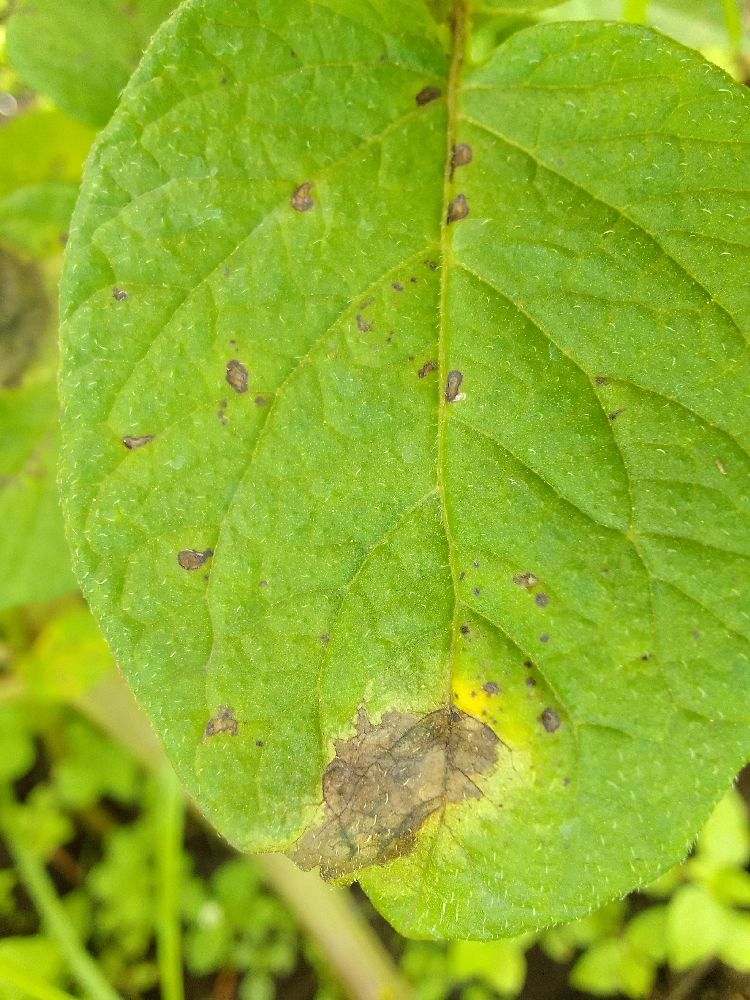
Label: Late blight